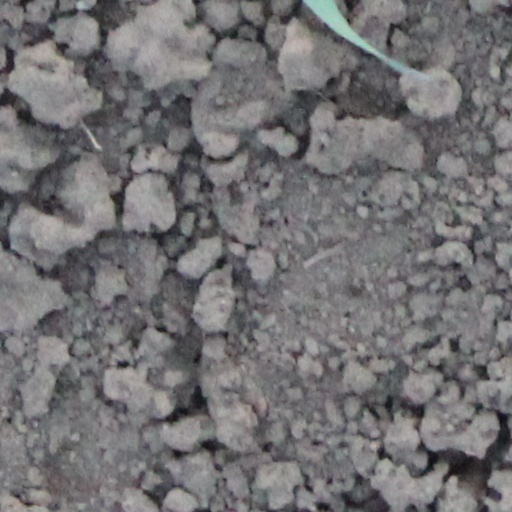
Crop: wheat